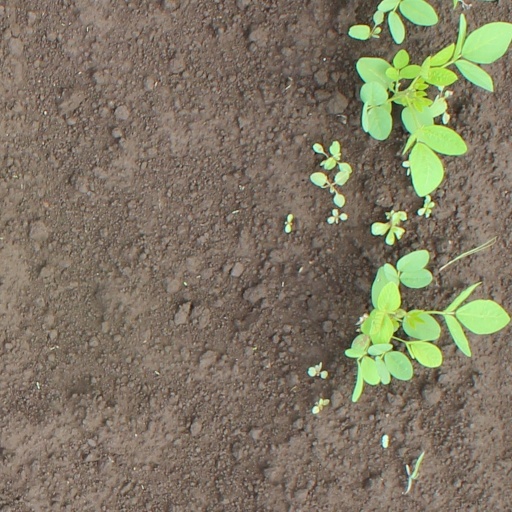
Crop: soybean